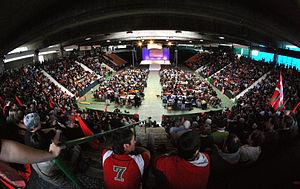
Le pavillon Anaitasuna est un hall omnisports situé à Pampelune, dans la Communauté forale de Navarre, où évolue le SCDR Anaitasuna club de Liga ASOBAL.